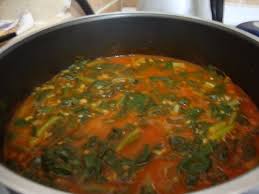
Yemek: ispanak